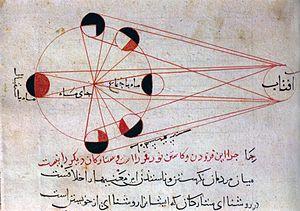
Al-Bīrūnī, Afzal Muḥammad ibn Aḥmad Abū al-Reḥān est un érudit persan. Mathématicien, astronome, physicien, encyclopédiste, philosophe, astrologue, voyageur, historien, pharmacologue et précepteur, il contribua grandement aux domaines des mathématiques, philosophie, médecine et des sciences. Il est connu pour avoir étudié la thèse de la rotation de la Terre autour de son axe et sa révolution autour du Soleil.
Vieille de plusieurs milliers d'années d'histoire, l’astronomie est probablement une des plus anciennes des sciences naturelles, ses origines remontant au-delà de l'Antiquité, dans les pratiques religieuses préhistoriques.